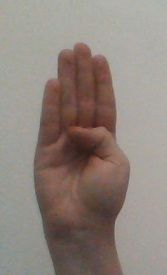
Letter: kaaf